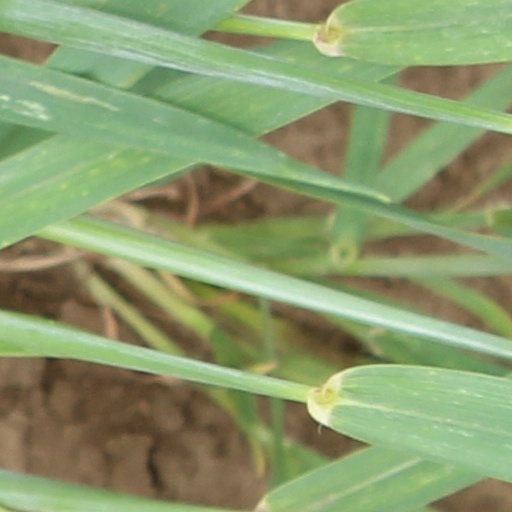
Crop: wheat